U.S. Route 395 Alternate

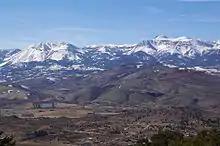
Overlooking US 395 Alt. as it passes through Steamboat Hills.

The route begins at the intersection of Eastlake Boulevard and Bowers Mansion Road/Old US 395 near Franktown just north of Carson City. The highway winds along the mountains on the west side of Washoe Valley as it meanders northward. The highway passes the historic Bowers Mansion state park before intersecting Interstate 580 (I-580) and US 395 near Winters Ranch.